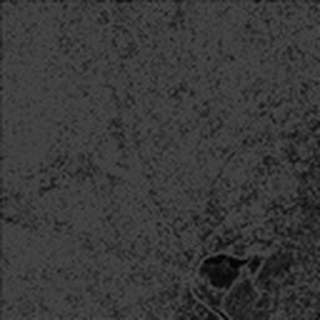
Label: cotton_powdery_mildew